Isaac Bargrave

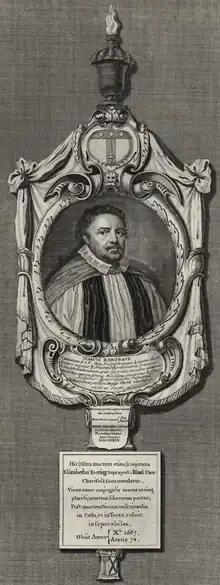
Mural monument to Isaac Bargrave in Canterbury Cathedral. Engraving by James Cole (1715-1774)

On the death of John Boys of Canterbury, who had married Bargrave's sister, Bargrave succeeded to the deanery, to which he was formally admitted on 16 October 1625. He obtained the vicarage of Tenterden in 1626, and was presented to the benefice of Lydd by the king in September 1627, but only held it for a few weeks. On 5 June 1628 he received the vicarage of Chartham, which he continued to hold till his death.